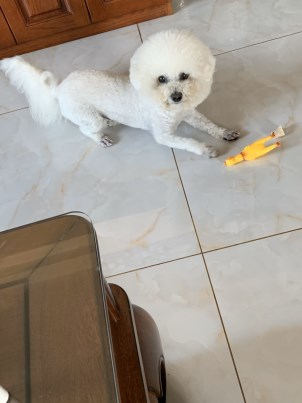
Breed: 3083-n000117-Bichon_Frise